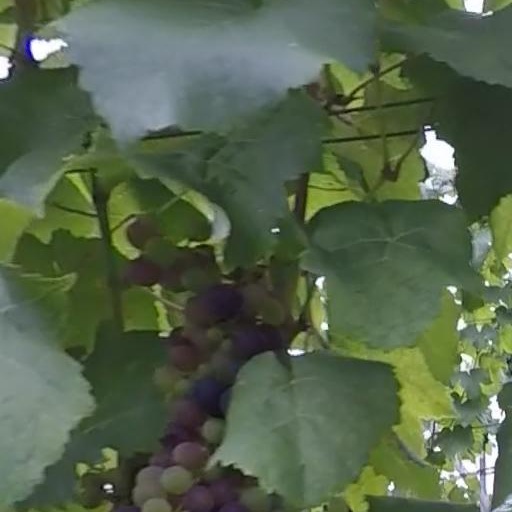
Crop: grape